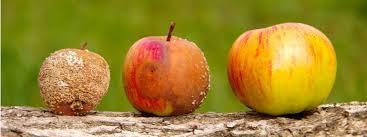
Label: apples